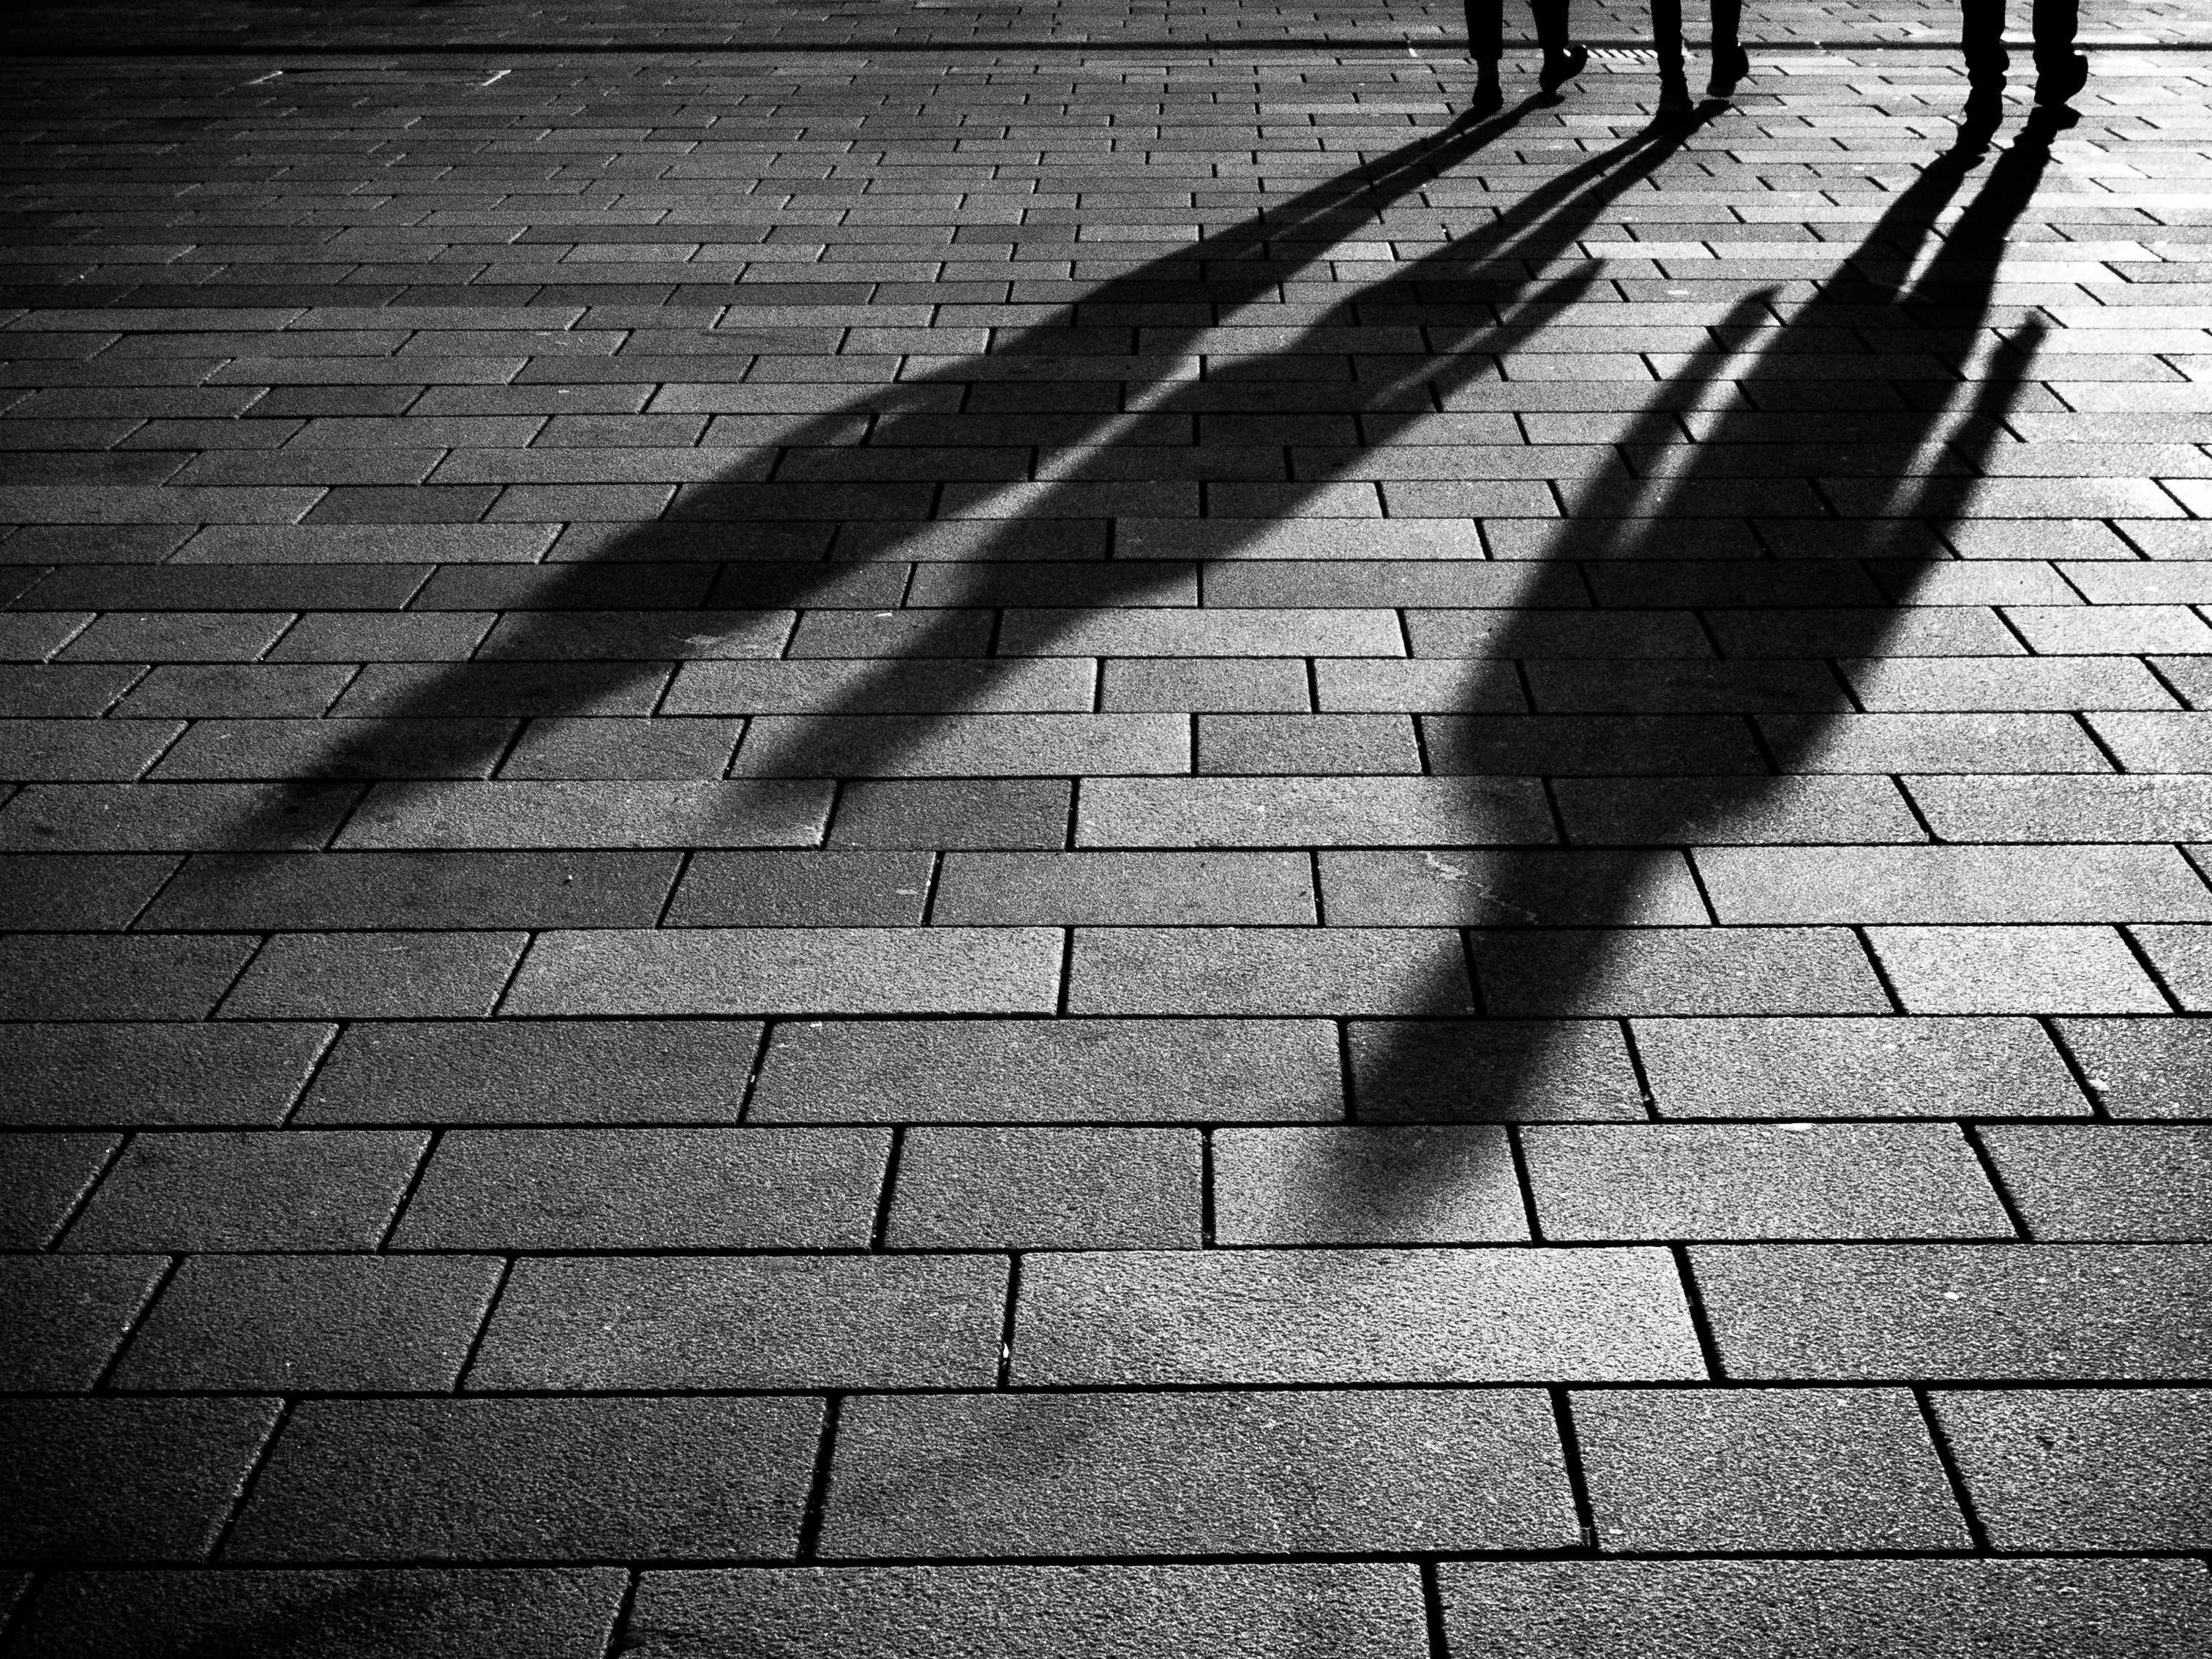
walking, light, black and white, group, people, white, street, photography, texture, floor, cobblestone, shade, city, wall, asphalt, explore, pattern, line, color, shadow, friendship, black, monochrome, brick, streetphotography, flickr, bw, blackandwhite, project, candid, creativecommons, friends, three, symmetry, stadt, backlight, germany, deutschland, licht, sw, scene, bayern, bavaria, schwarzweis, schatten, shape, menschen, strase, unposed, ungestellt, strasenfotografie, muster, gegenlicht, 365, 366, augsburg, erwachsener, project365, projekt, szene, adult, photoaday, pictureaday, project366, streettog, tog, zweisichtde, zweisichtig, querformat, landscapeformat, 43, sonydscrx100ii, sonyrx100ii, flanieren, gehen, schlendern, spazieren, strolling, gruppe, freundschaft, freunde, drei, flooring, road surface, monochrome photography